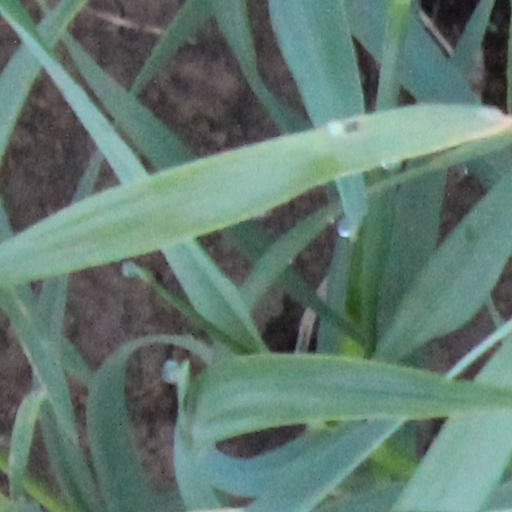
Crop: wheat